Demographic history of the Vilnius region

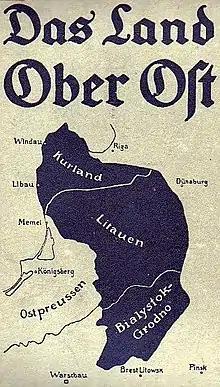
Ober Ost, 1916

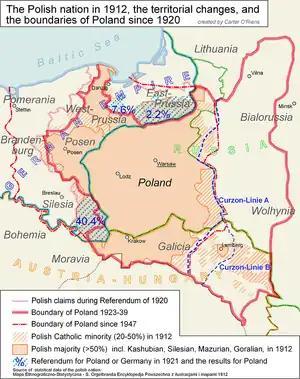
Polish pre-WWI ethnographic boundaries and territorial claims

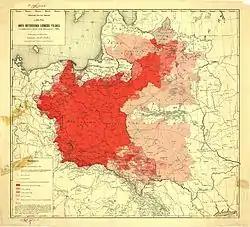
Map of areas where Polish was used as a primary language in 1916

In 1897, the first Russian Empire Census was held. The territory covered by the tables included parts of today's Belarus, that is, the Hrodna, Vitebsk and Minsk voblasts. Its results are currently criticised concerning ethnic composition because ethnicity was defined by the language spoken. In many cases, the reported language of choice was defined by general background (education, occupation) rather than ethnicity. Some results are also thought of as skewed since Pidgin speakers were assigned to nationalities arbitrarily. Moreover, the Russian military garrisons were counted in as permanent inhabitants of the area. Some historians point out the fact that the Russification policies and persecution of ethnic minorities in Russia were added to the notion to subscribe Belarusians, Lithuanians, Ukrainians and Poles to the category of Russians.